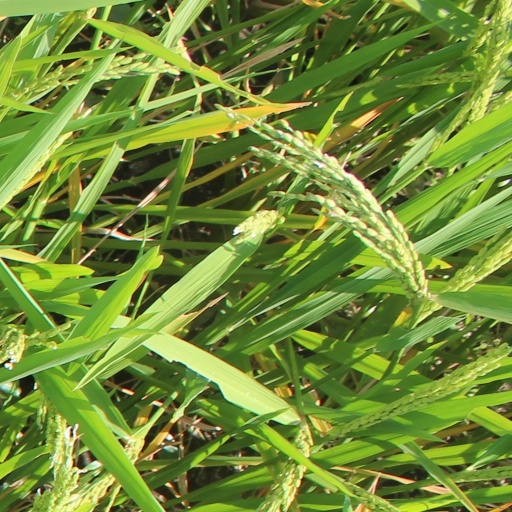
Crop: rice